Mughal war of succession (1658–1659)

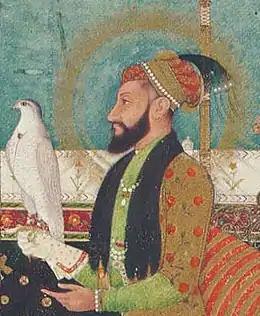
Aurangzeb

After subduing two of his brothers, Dara and Murad, Aurangzeb assembled a massive army to confront his last remaining brother, Shah Shuja, in the Battle of Khajwa. This battle, which took place on January 5th, was primarily characterized by an intense artillery exchange, with cannon, rockets, muskets, and hand grenades being employed extensively by both sides. With the arrival of Mir Jumla, preparations on the imperial side were accelerated. On January 3rd, Aurangzeb, likely following Mir Jumla's counsel, organized his forces and assigned each division its designated position.